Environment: real
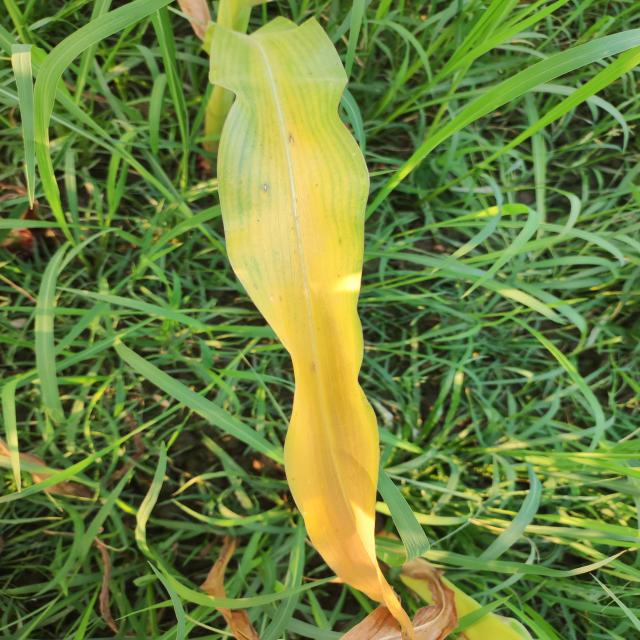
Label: nitrogen_deficiency